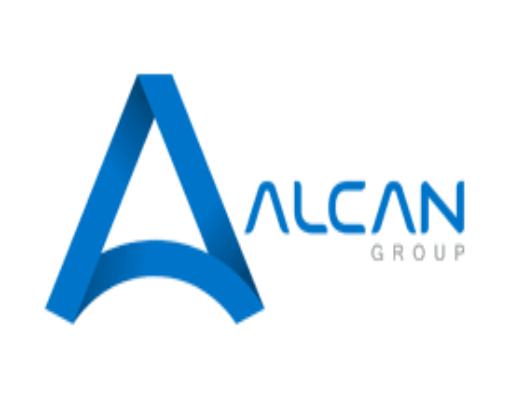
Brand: alcan
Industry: Sports